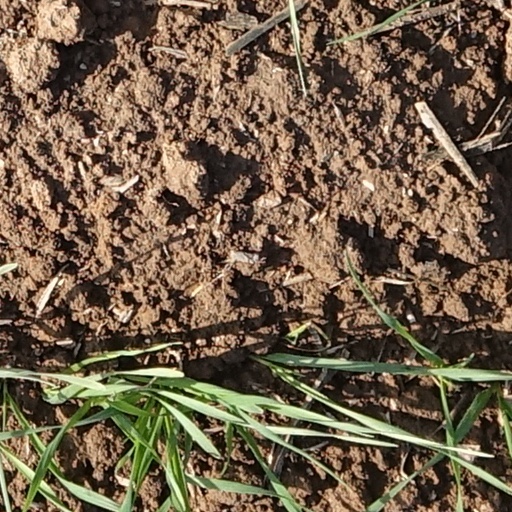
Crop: wheat